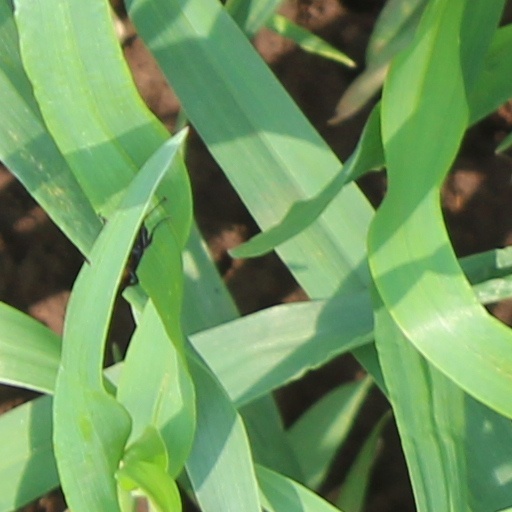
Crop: wheat